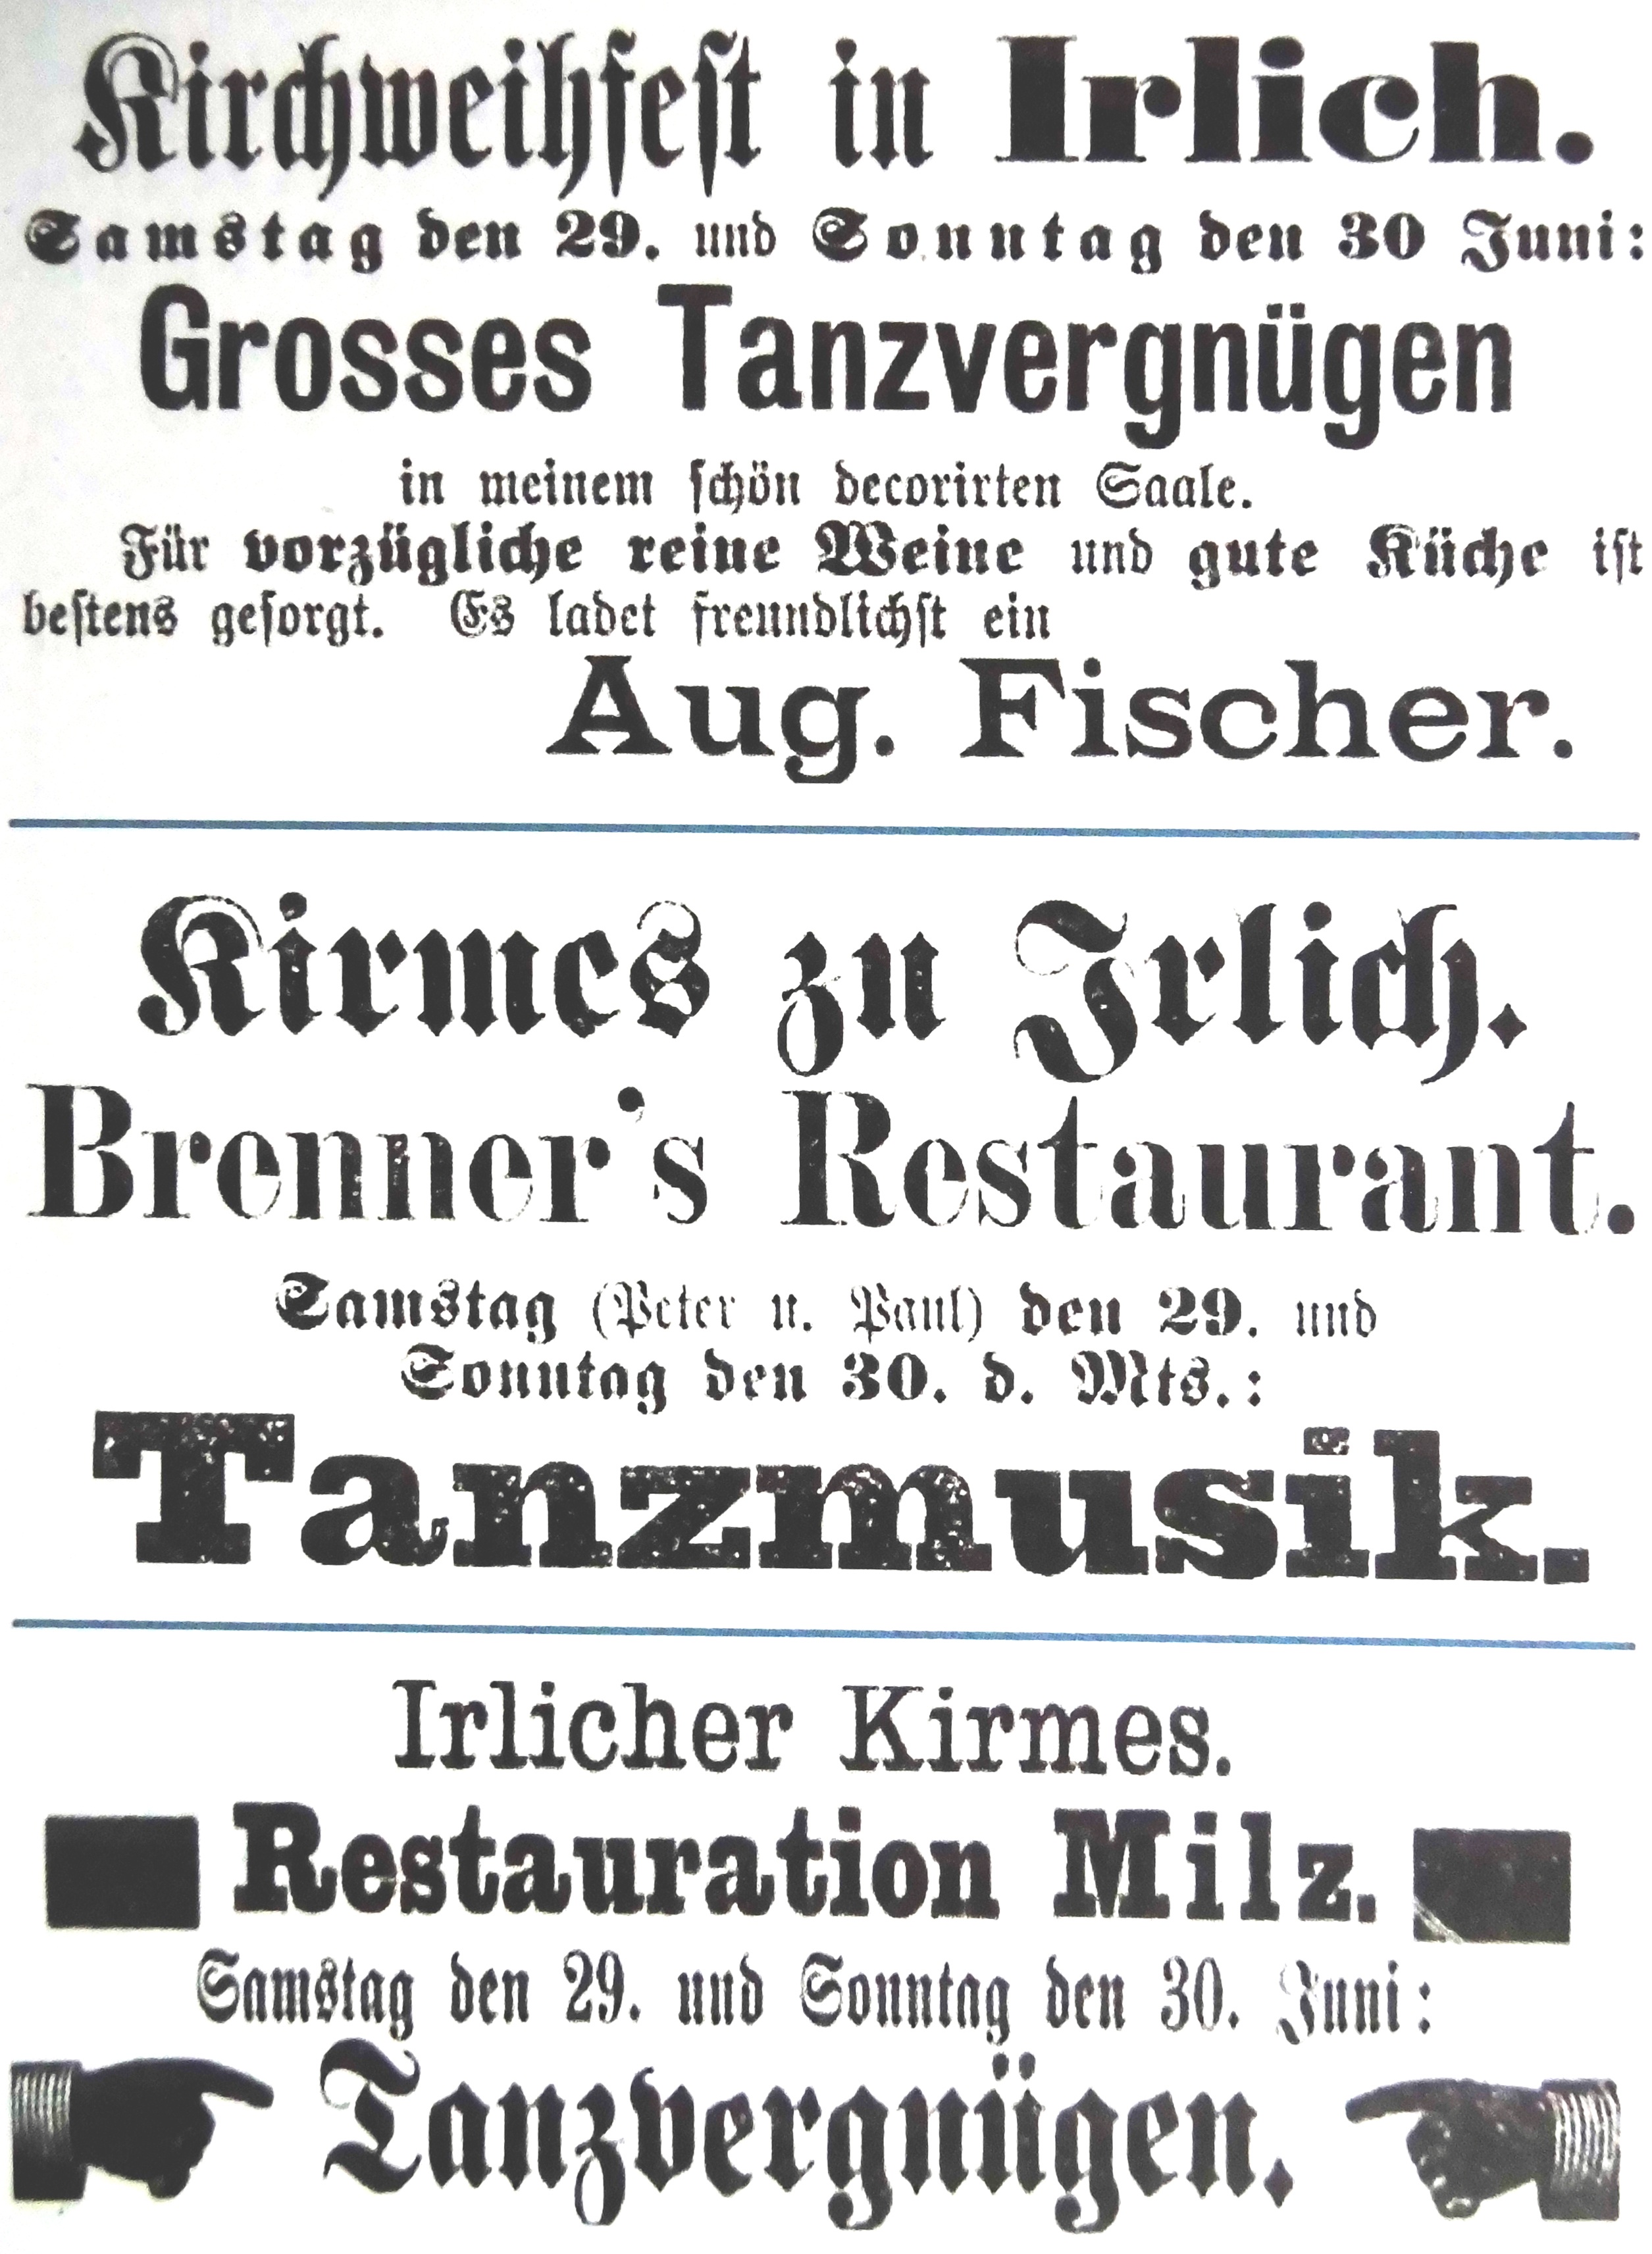
old, newspaper, line, font, the, text, historical, calligraphy, to, shape, off, rheinland, newspaper ads, 1870